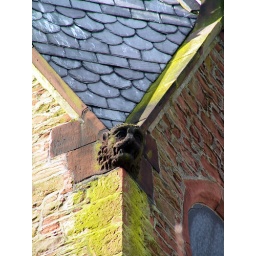
The clock tower by St Peter's Church, Peel, Isle of Man.